Dallas Wings

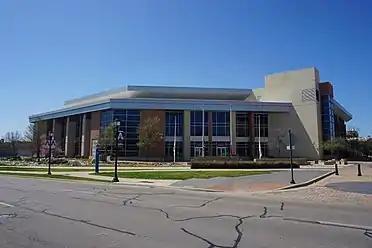
College Park Center, home of the Wings

Currently, KFAA-TV broadcast the majority of Wings games. Prior to 2025, Bally Sports Southwest or Bally Sports Southwest Plus broadcast the majority of games. Previously, while in Tulsa, some Shock games were broadcast locally on The Cox Channel (COX). Some games are broadcast nationally on ESPN, ESPN2, Ion Television, CBS (locally through KTVT), CBS Sports Network and ABC (locally through WFAA).